Sonia (singer)

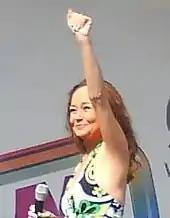
Sonia performing in 2008

Prior to her music career, around 1988, Evans appeared as an extra in Channel 4's soap opera "Brookside", and also appeared in an episode of the BBC1 situation comedy "Bread", where she played Ellia, a short-term girlfriend of Adrian Boswell, in episode 11 of series 4. In 1990, Sonia co-hosted children's game show "The Wetter the Better" as a scoreboard person with main quizmaster Ross King, which was part of the Saturday morning children's magazine show "". In 1993, Sonia made her theatre debut in the musical "Slice of Saturday Night", alongside Dennis Waterman. The following year she replaced singer Debbie Gibson as Sandy in a West End revival of "Grease", where she stayed for a year. In 1997, she returned to the stage on the musical "What A Feeling!", which also included fellow 1980s stars Luke Goss and Sinitta. An accompanying soundtrack album was released.